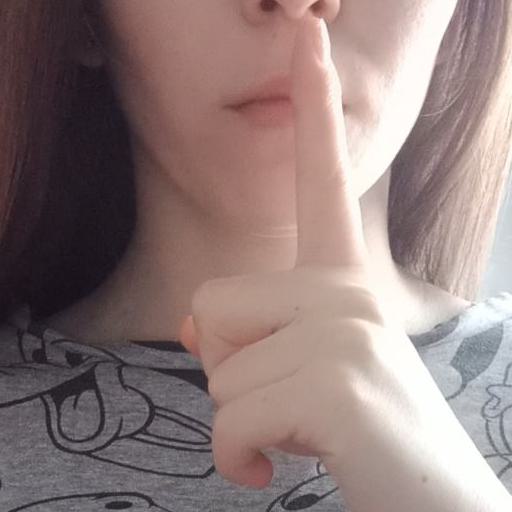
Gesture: mute